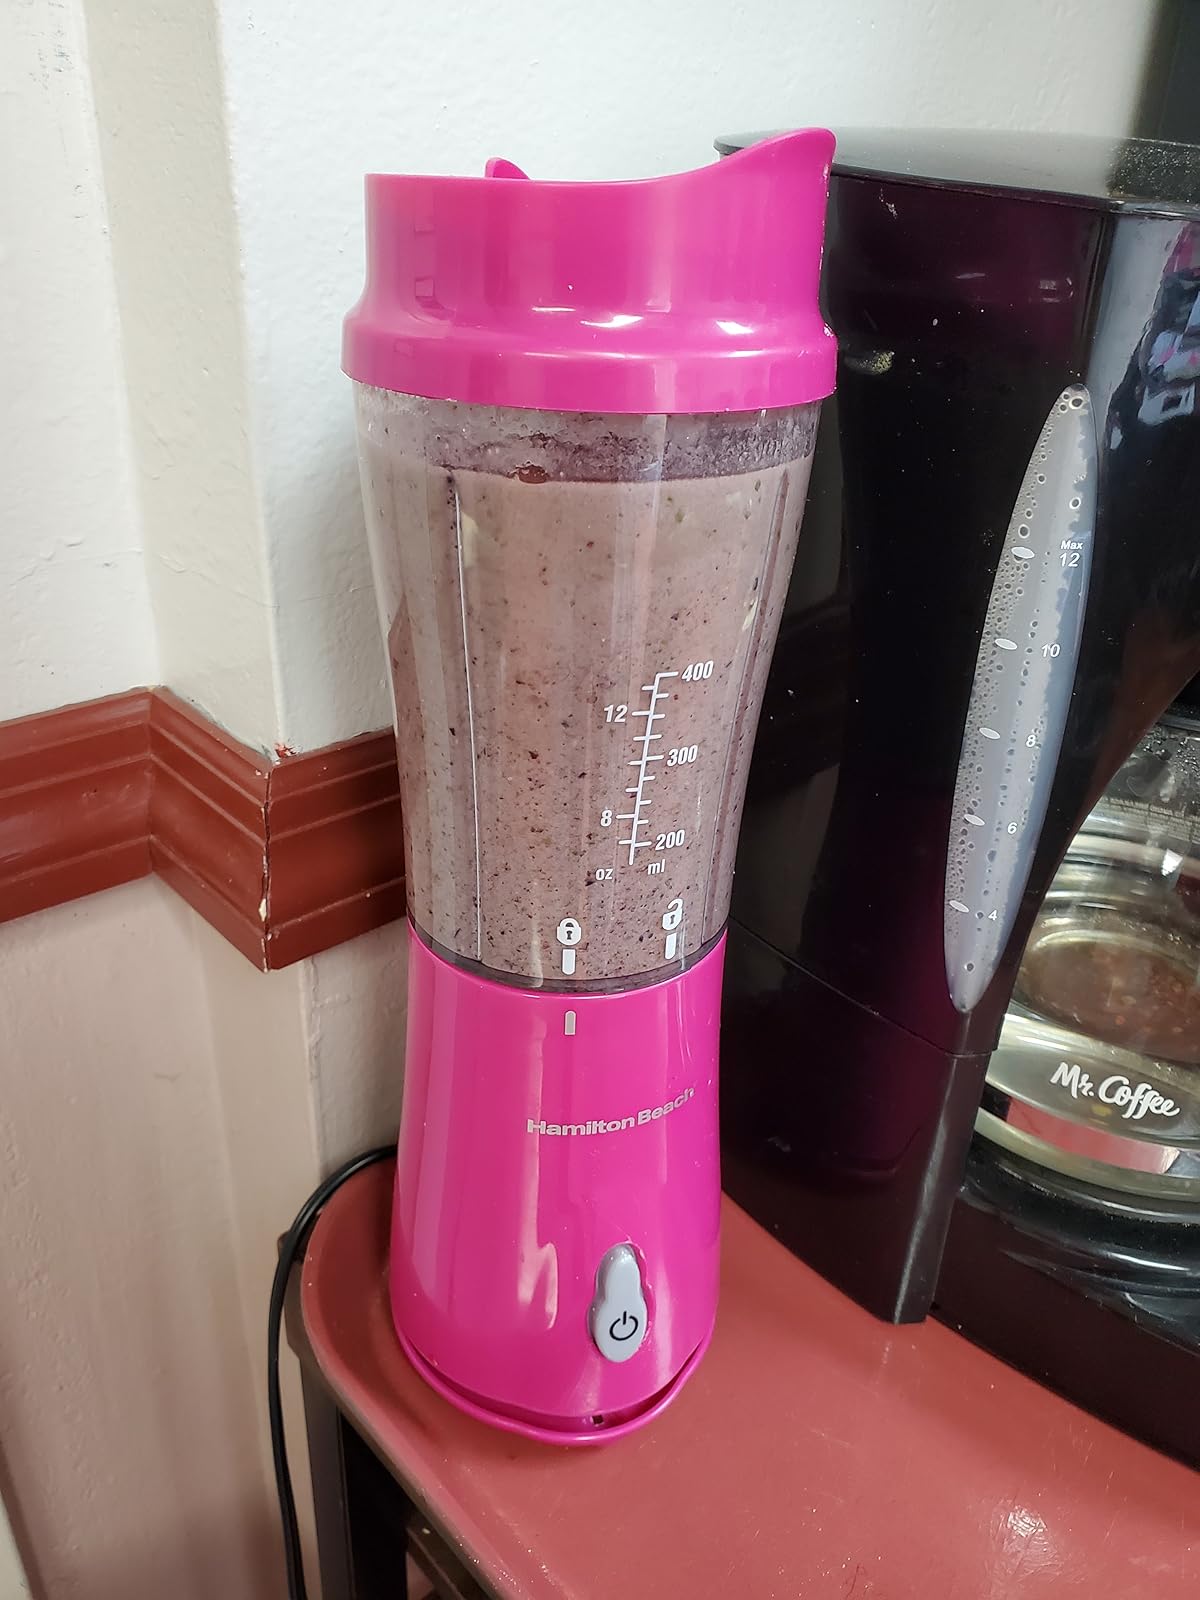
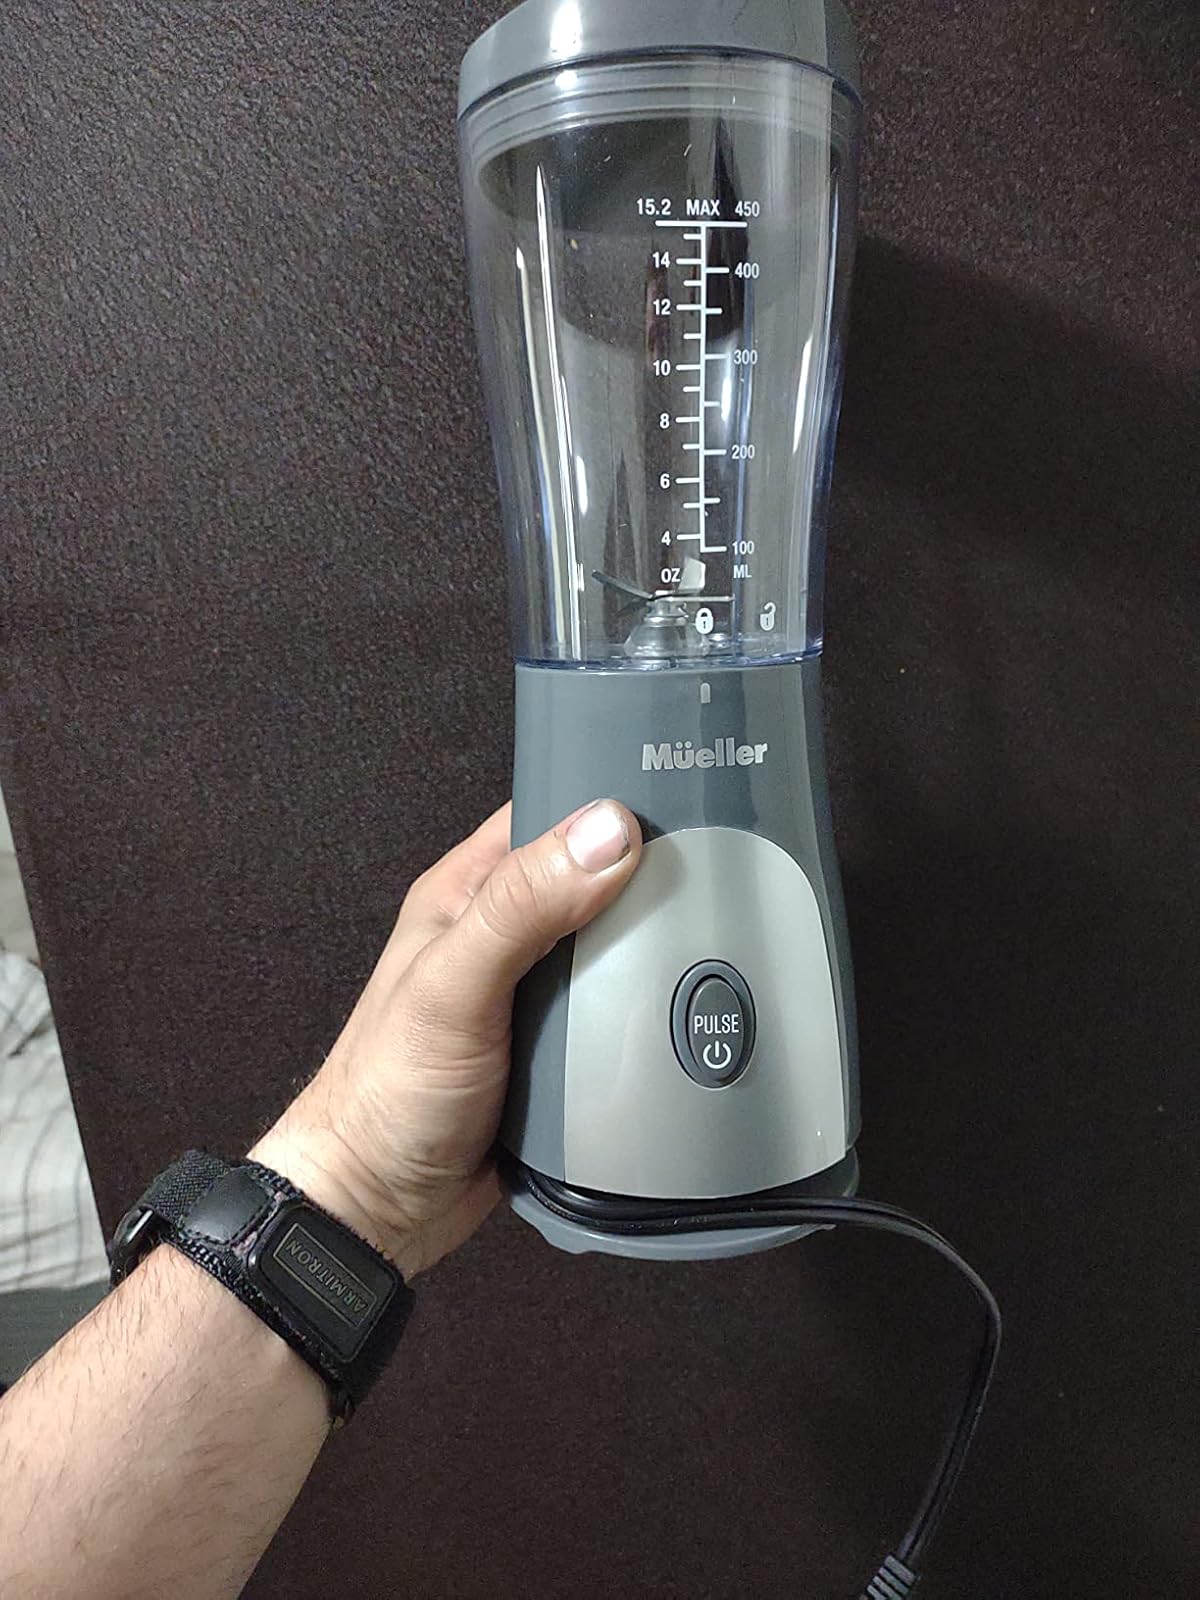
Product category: items_blender
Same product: no